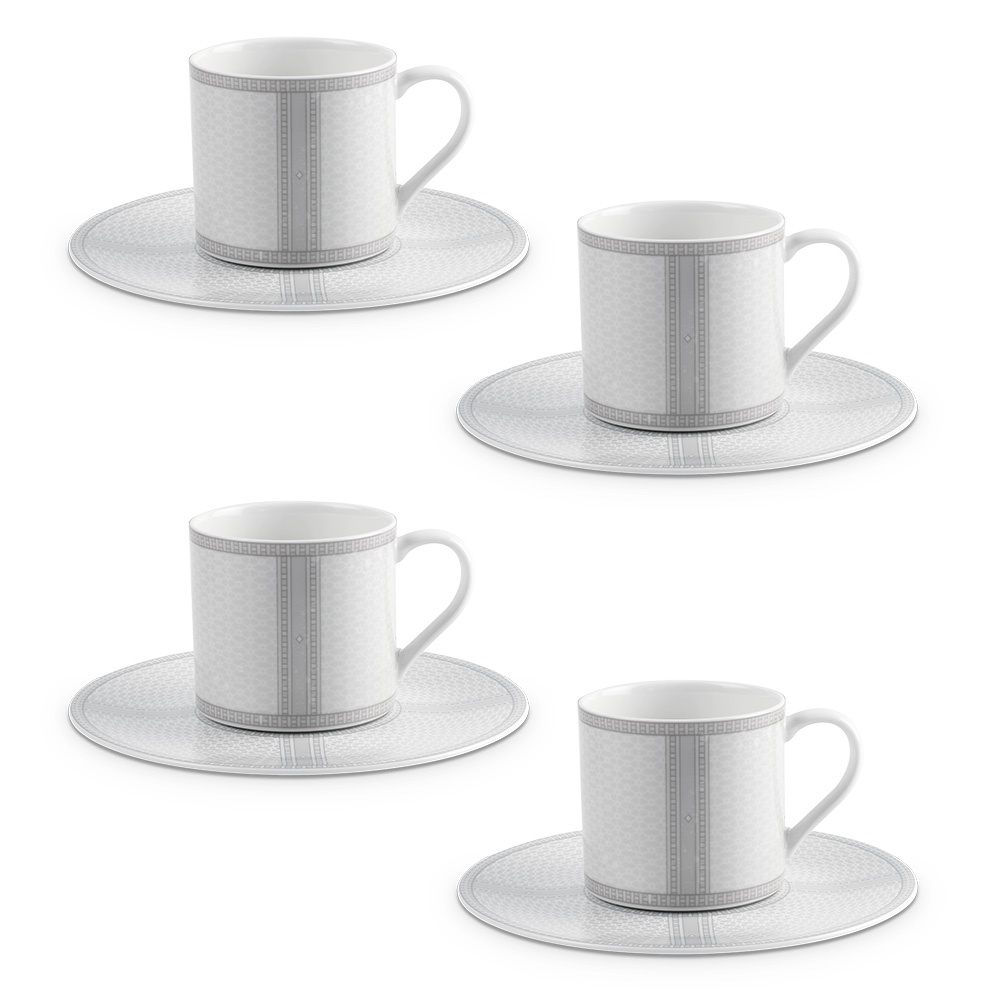
Mosaic Coffee Set, 8 pcs LP-1300-KA
Brand: Zepteruae
Overview Mosaic beautifully blends with any interior style, adapting to both contemporary and classic aesthetics, becoming a timeless addition to your home. Crafted with meticulous attention to detail, Mosaic derives its name from the captivating art form that inspired its creation. Presentation Mosaic is our latest addition to the Masterpiece Collection and offers a delightful harmony between elegance and modern minimalism. Mosaic is designed to maintain its stylish appeal for years while effortlessly enduring the demands of everyday use. These exquisite pieces are crafted from premium quality fine bone china, renowned for its durability and resistance to chipping. Mosaic beautifully blends with any interior style, adapting to both contemporary and classic aesthetics, becoming a timeless addition to your home. The Mosaic coffee set includes: coffee cups 4pcs coffee saucer 4 pcs Enjoy your coffee with Mosaic! Tech Data Item code: LP-1300-KA Product name: Mosaic Coffee Set, 8 pcs
Category: Home & Garden > Kitchen & Dining > Tableware > Coffee & Tea Sets > Coffee Sets